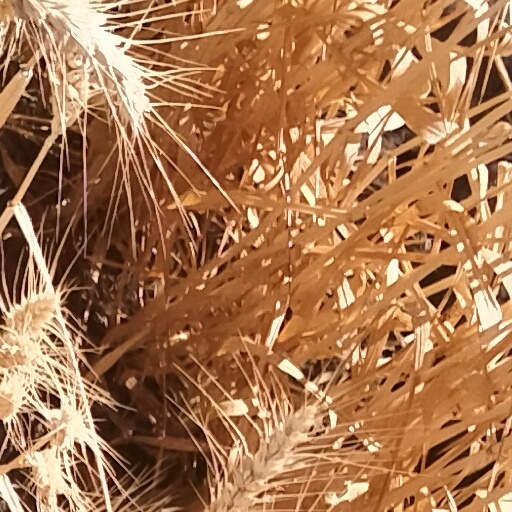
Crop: wheat